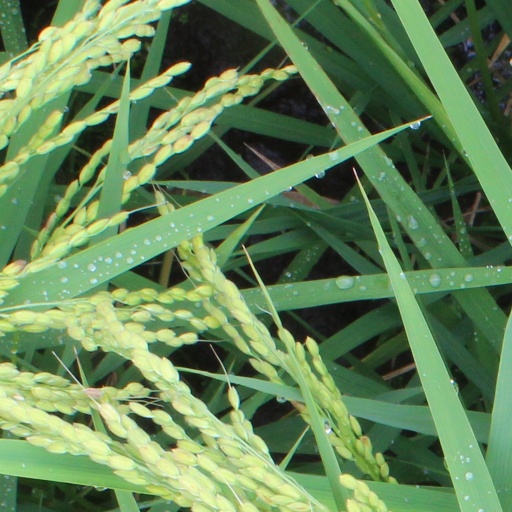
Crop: rice